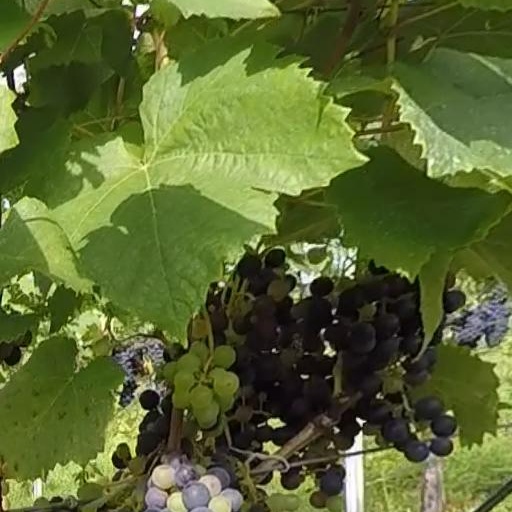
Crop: grape